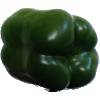
Label: Pepper Green 1